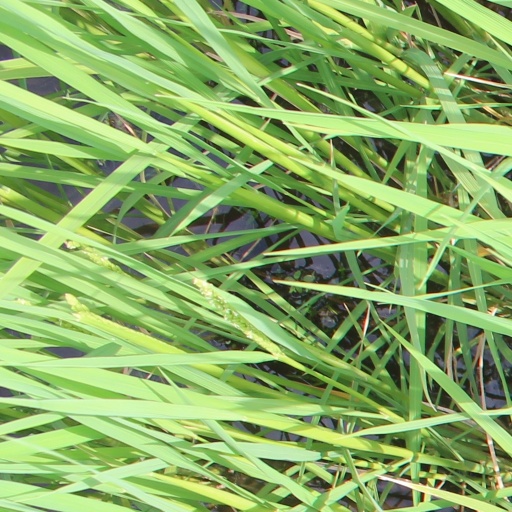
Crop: rice